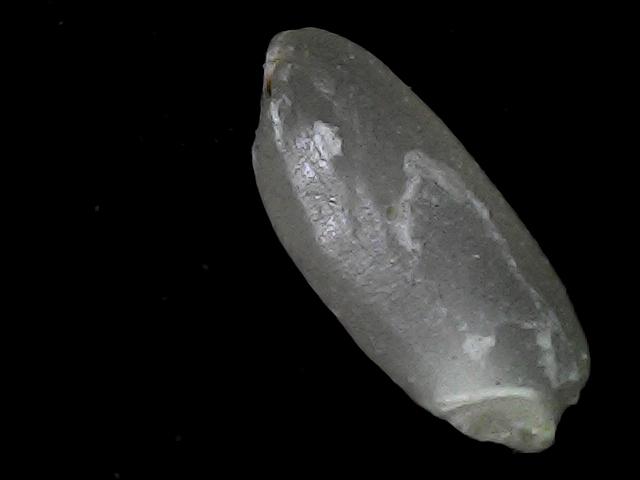
Rice variety: BD52